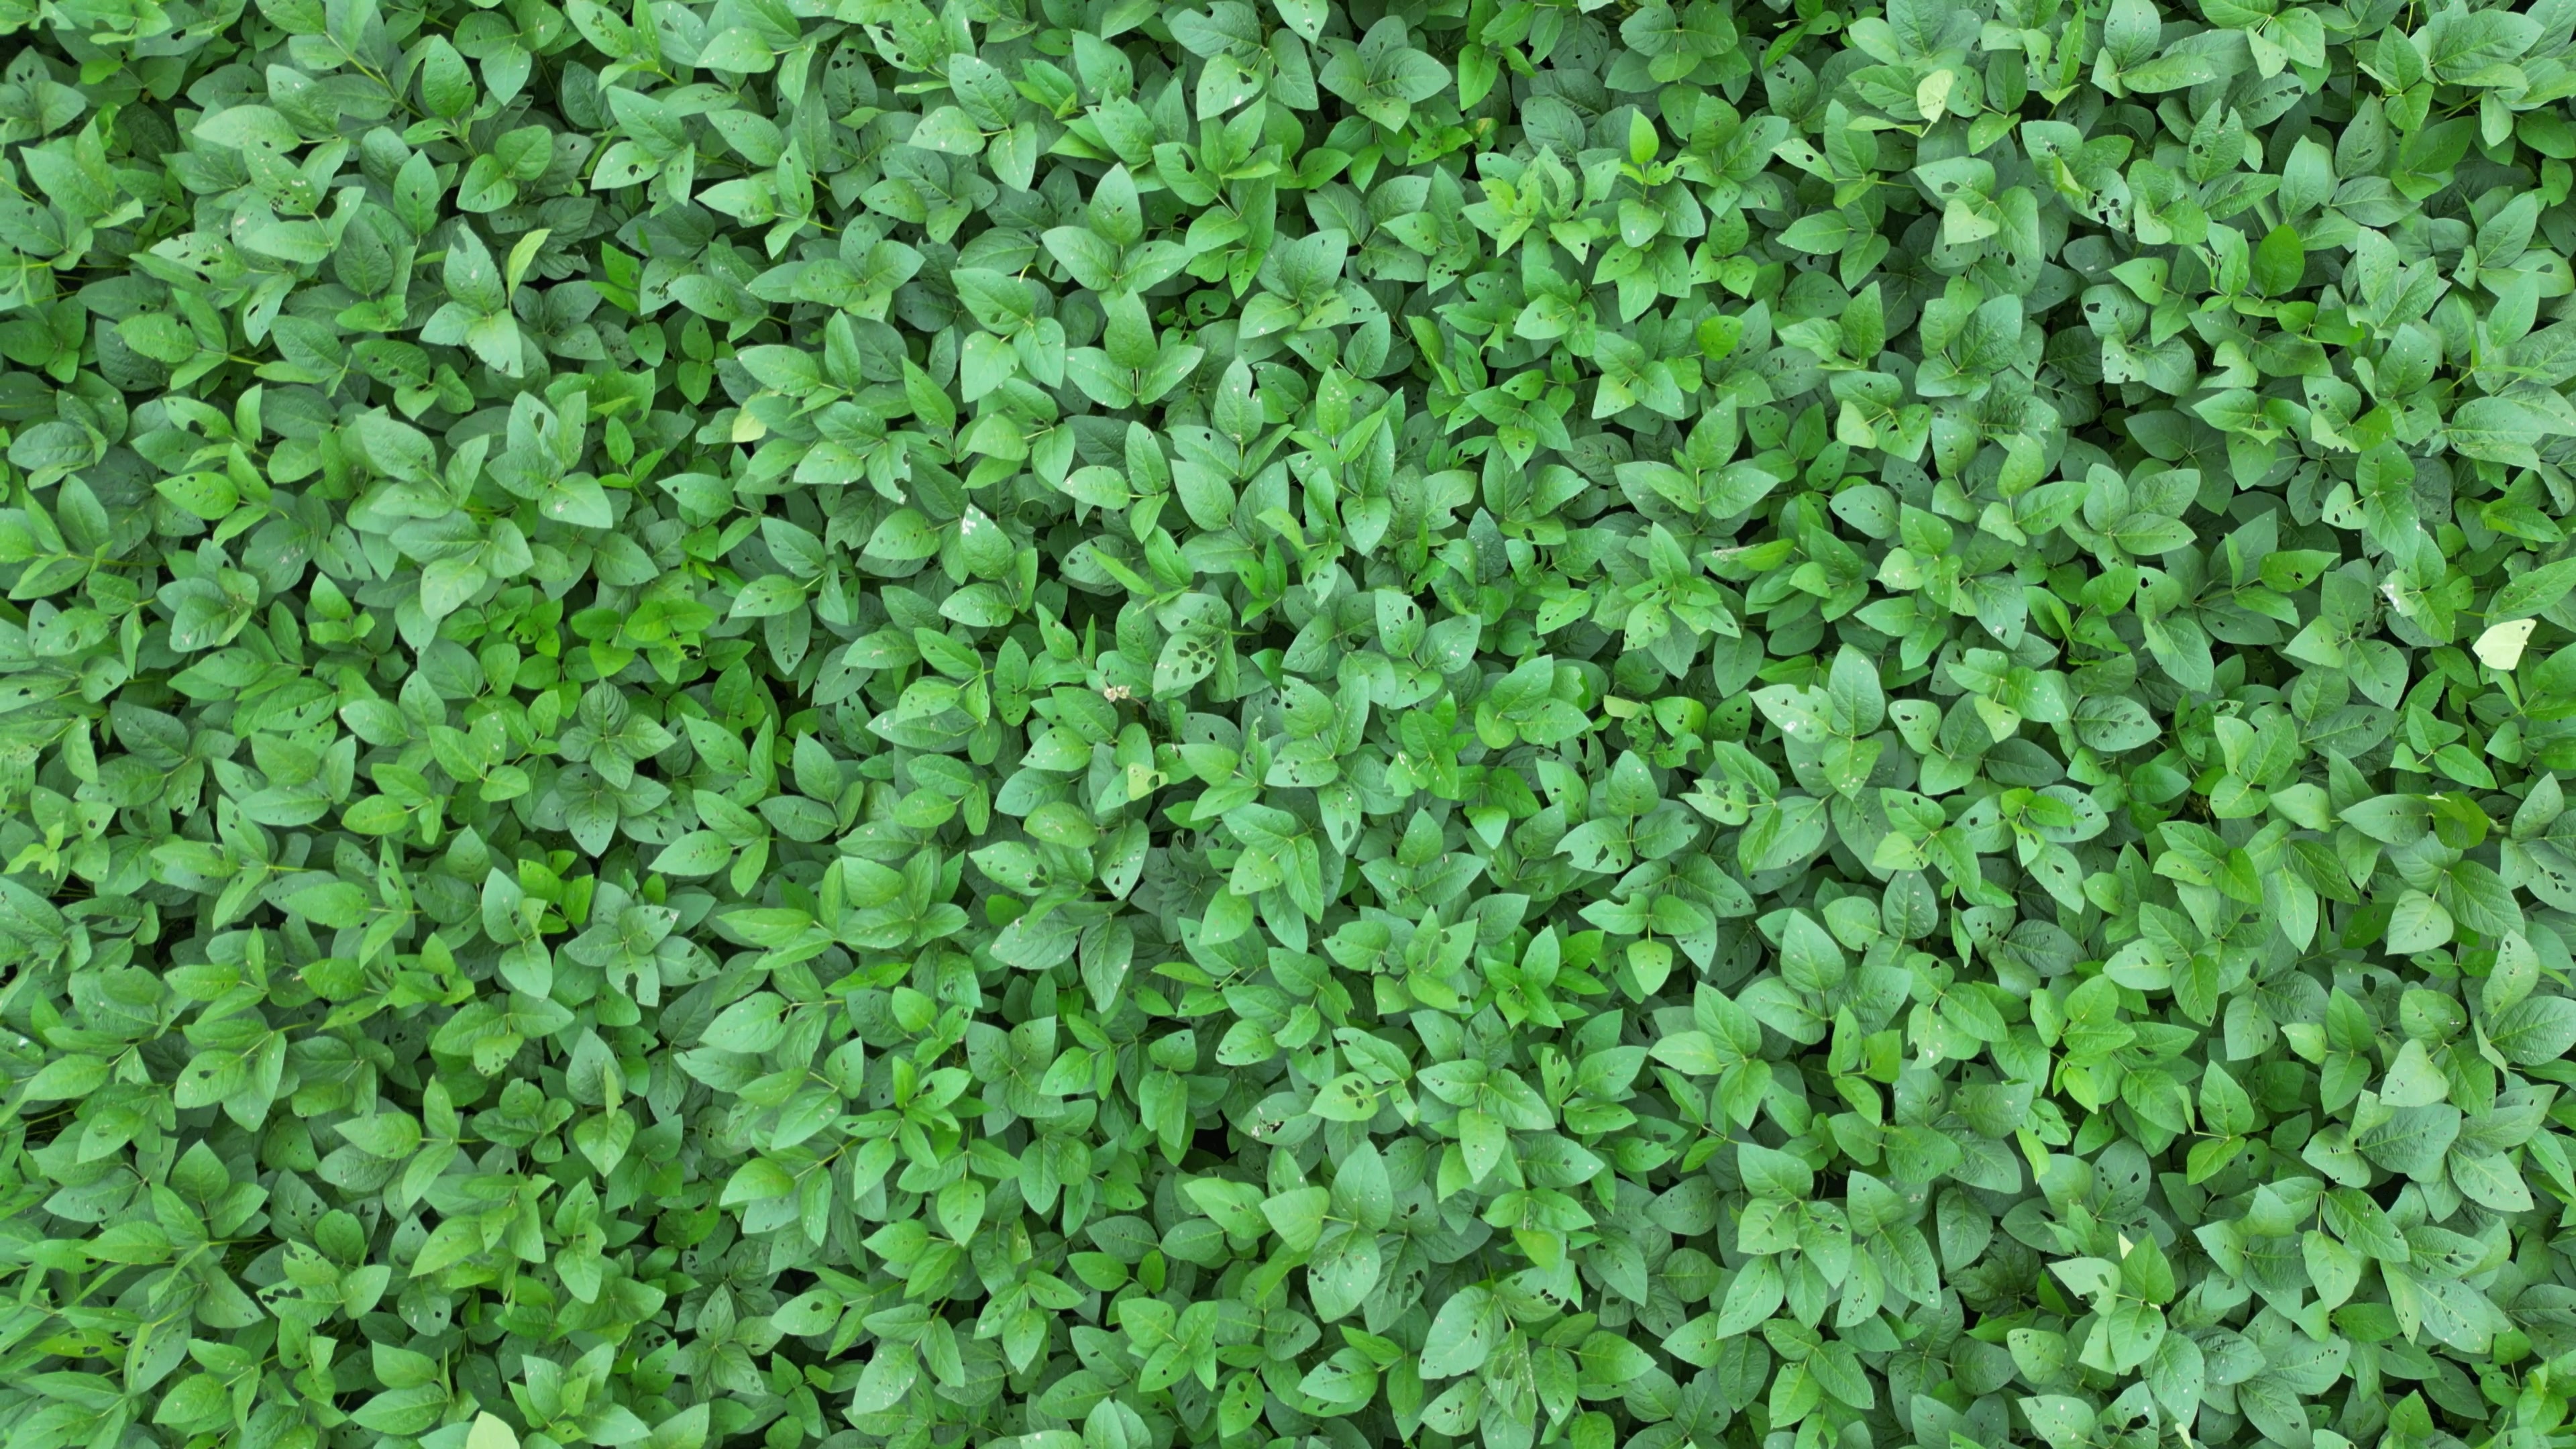
Label: Semilooper_Pest